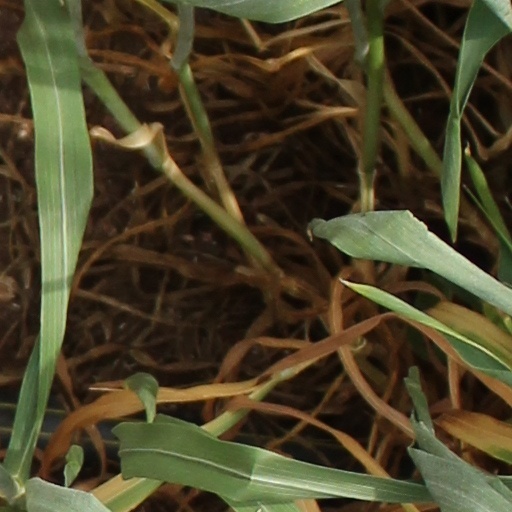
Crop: wheat